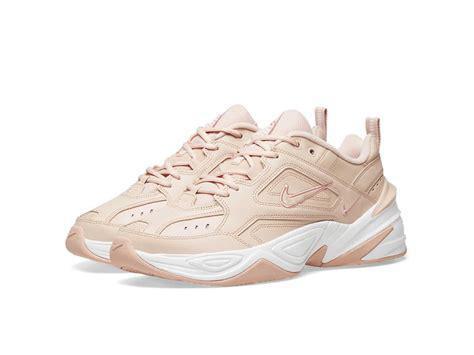
Brand: Nike
Model: M2K Tekno